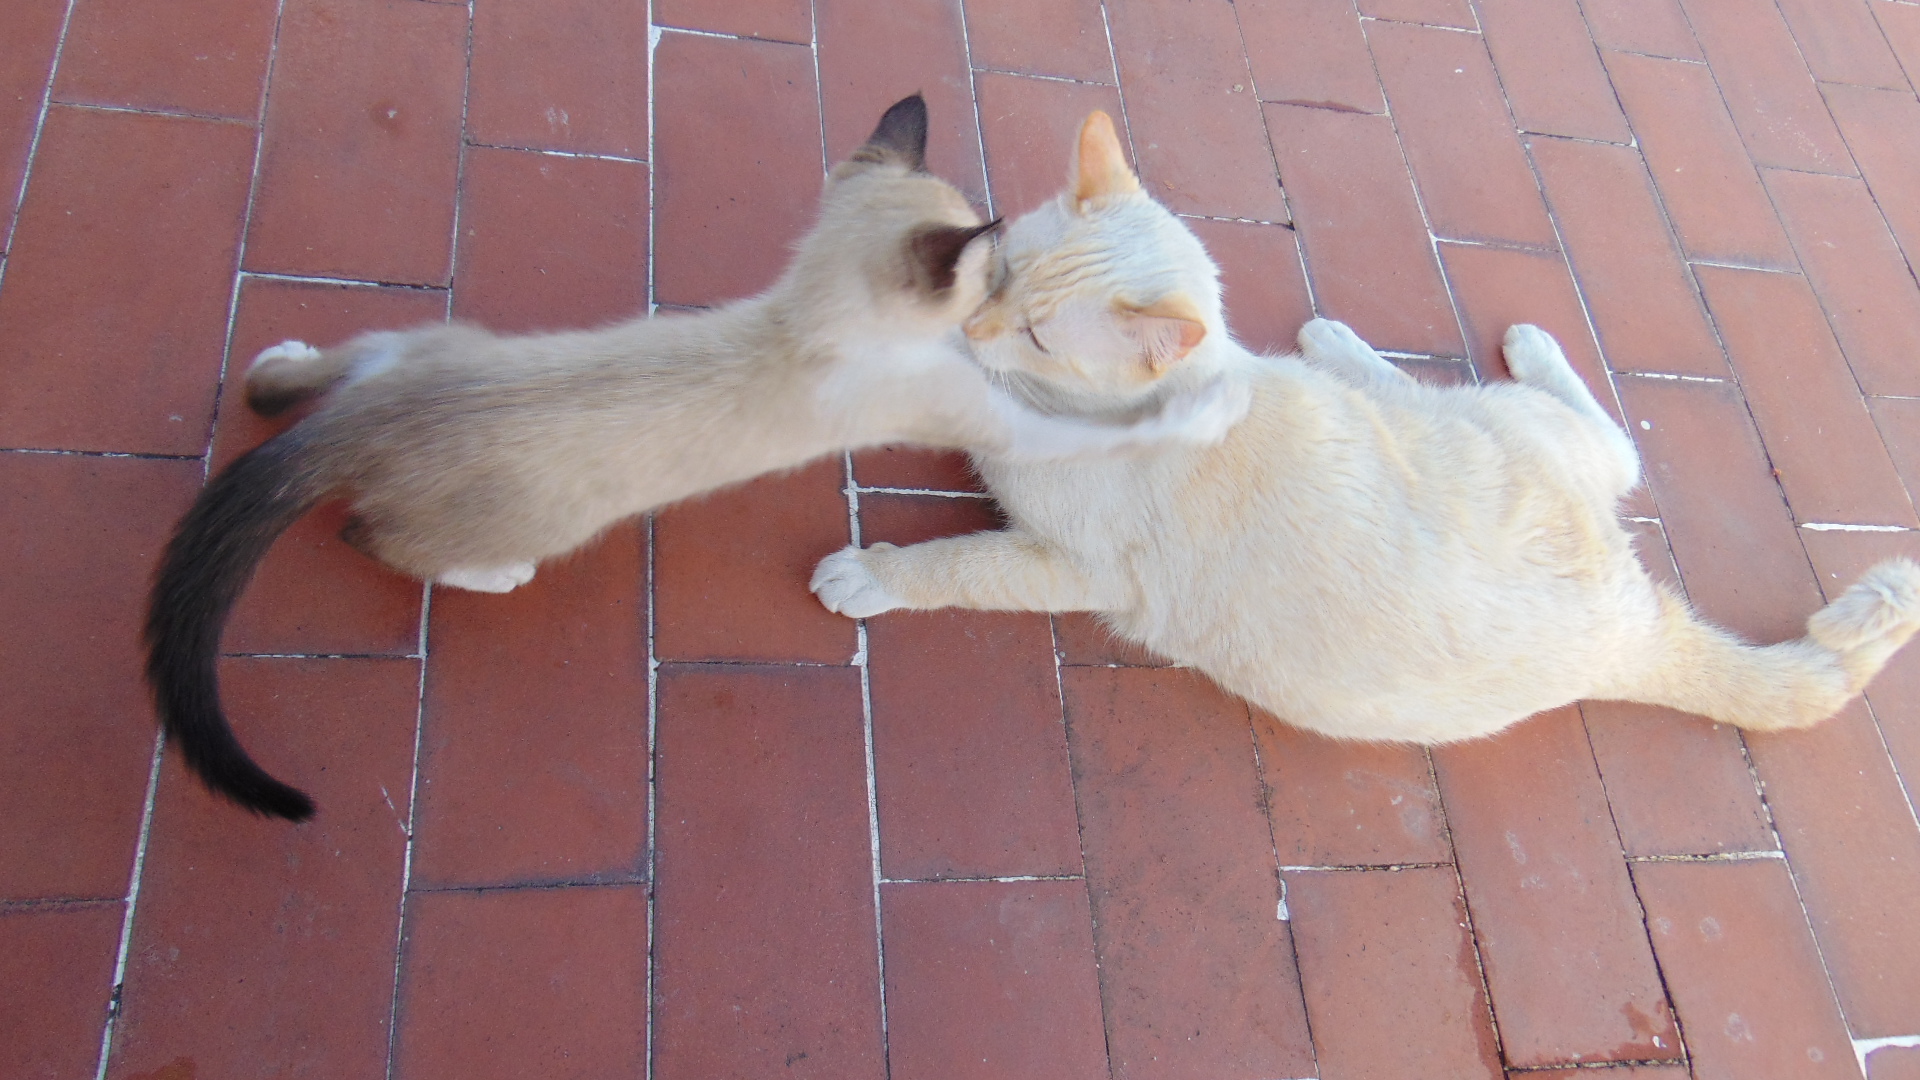
cats, cat, small to medium sized cats, felidae, tail, carnivore, whiskers, khao manee, aegean cat, fawn, turkish angora, paw, balinese, colorpoint shorthair, turkish van, flooring, kitten, claw, asian, burmilla, polydactyl cat